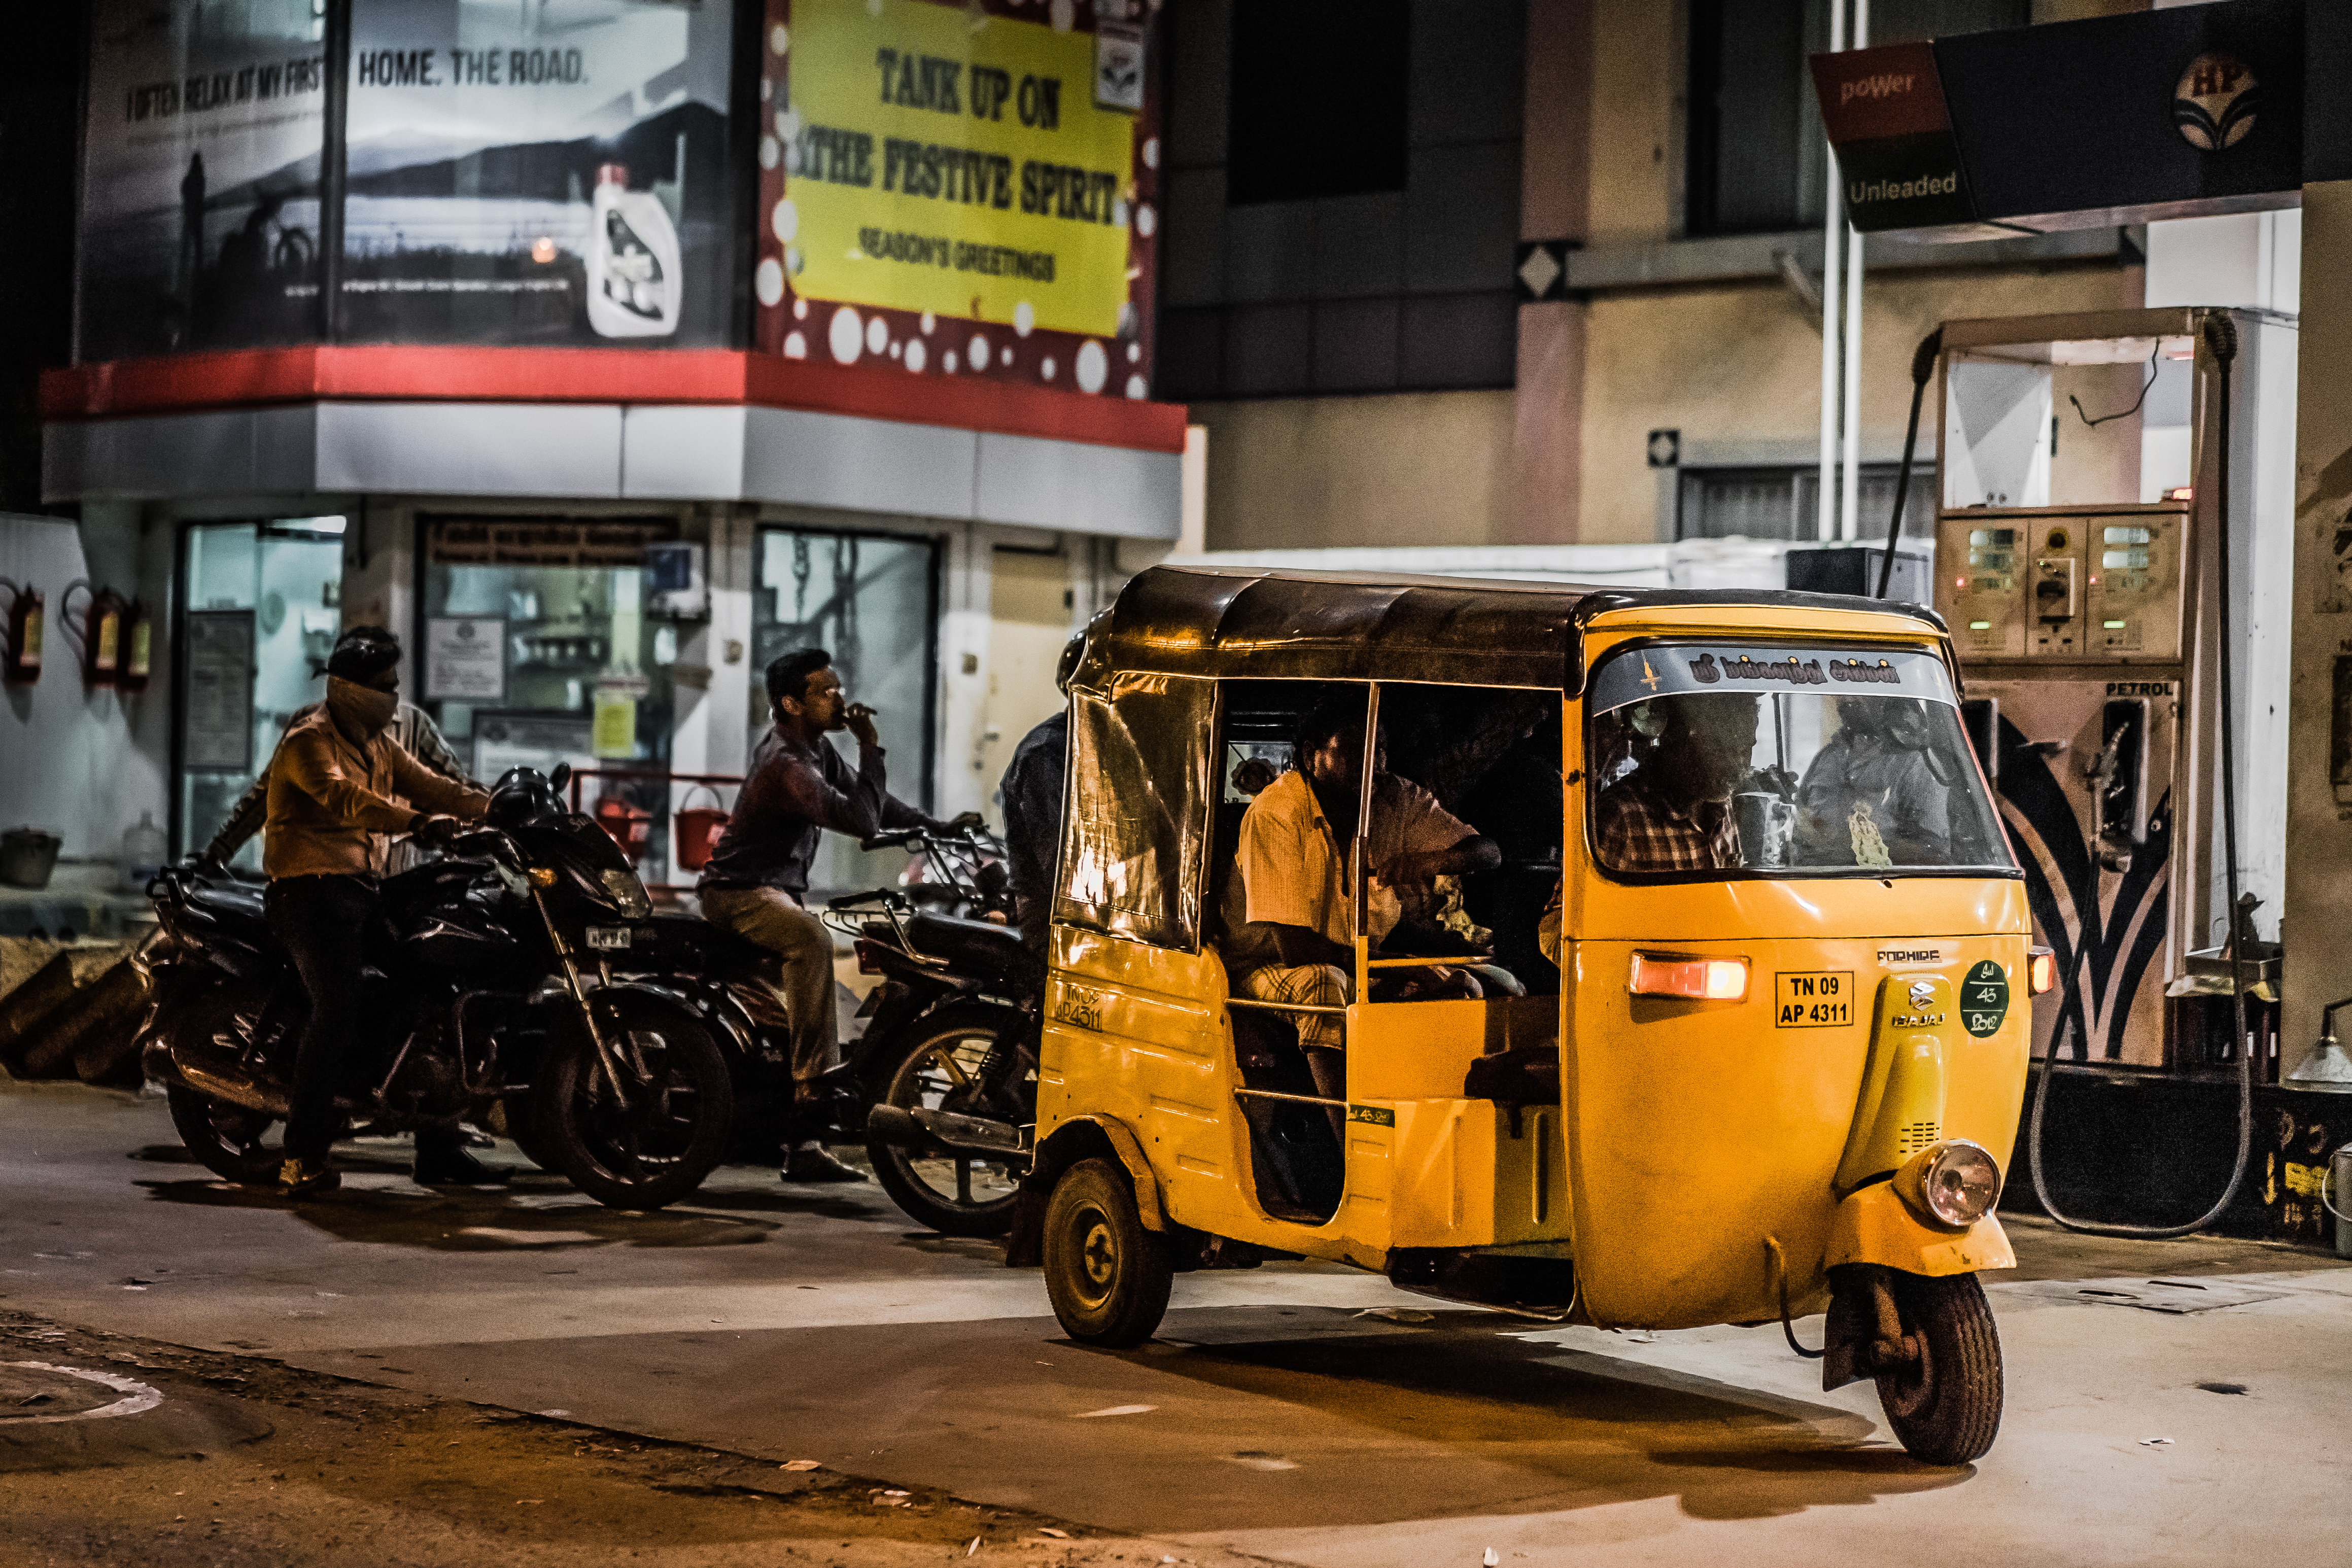
road, street, night, taxi, transport, vehicle, public transport, india, gasstation, autorickshaw, chennai, rickshaw, ilce7m2, fe55mmf18za, hiltonchennai, urban area, mode of transport